Meridiani Planum

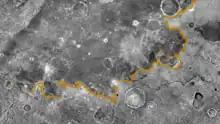
Figure 13. Thermal inertia map of the southern half of Meridiani Planum and a region to the south of it. Dried-up river valleys are visible in the region to the south. These dried-up rivers used to flow into the Meridiani sediments, the dry valleys now end at the plain. The imaging was made from orbit by the THEMIS instrument on board the "Mars Odyssey" orbiter.

The history of geological change at Meridiani Planum fits into three epochs with distinct processes. These three eras of change at Meridiani align reasonably well with the three standard epochs for the whole planet, i.e., the Noachian, Hesperian, and Amazonian epochs.